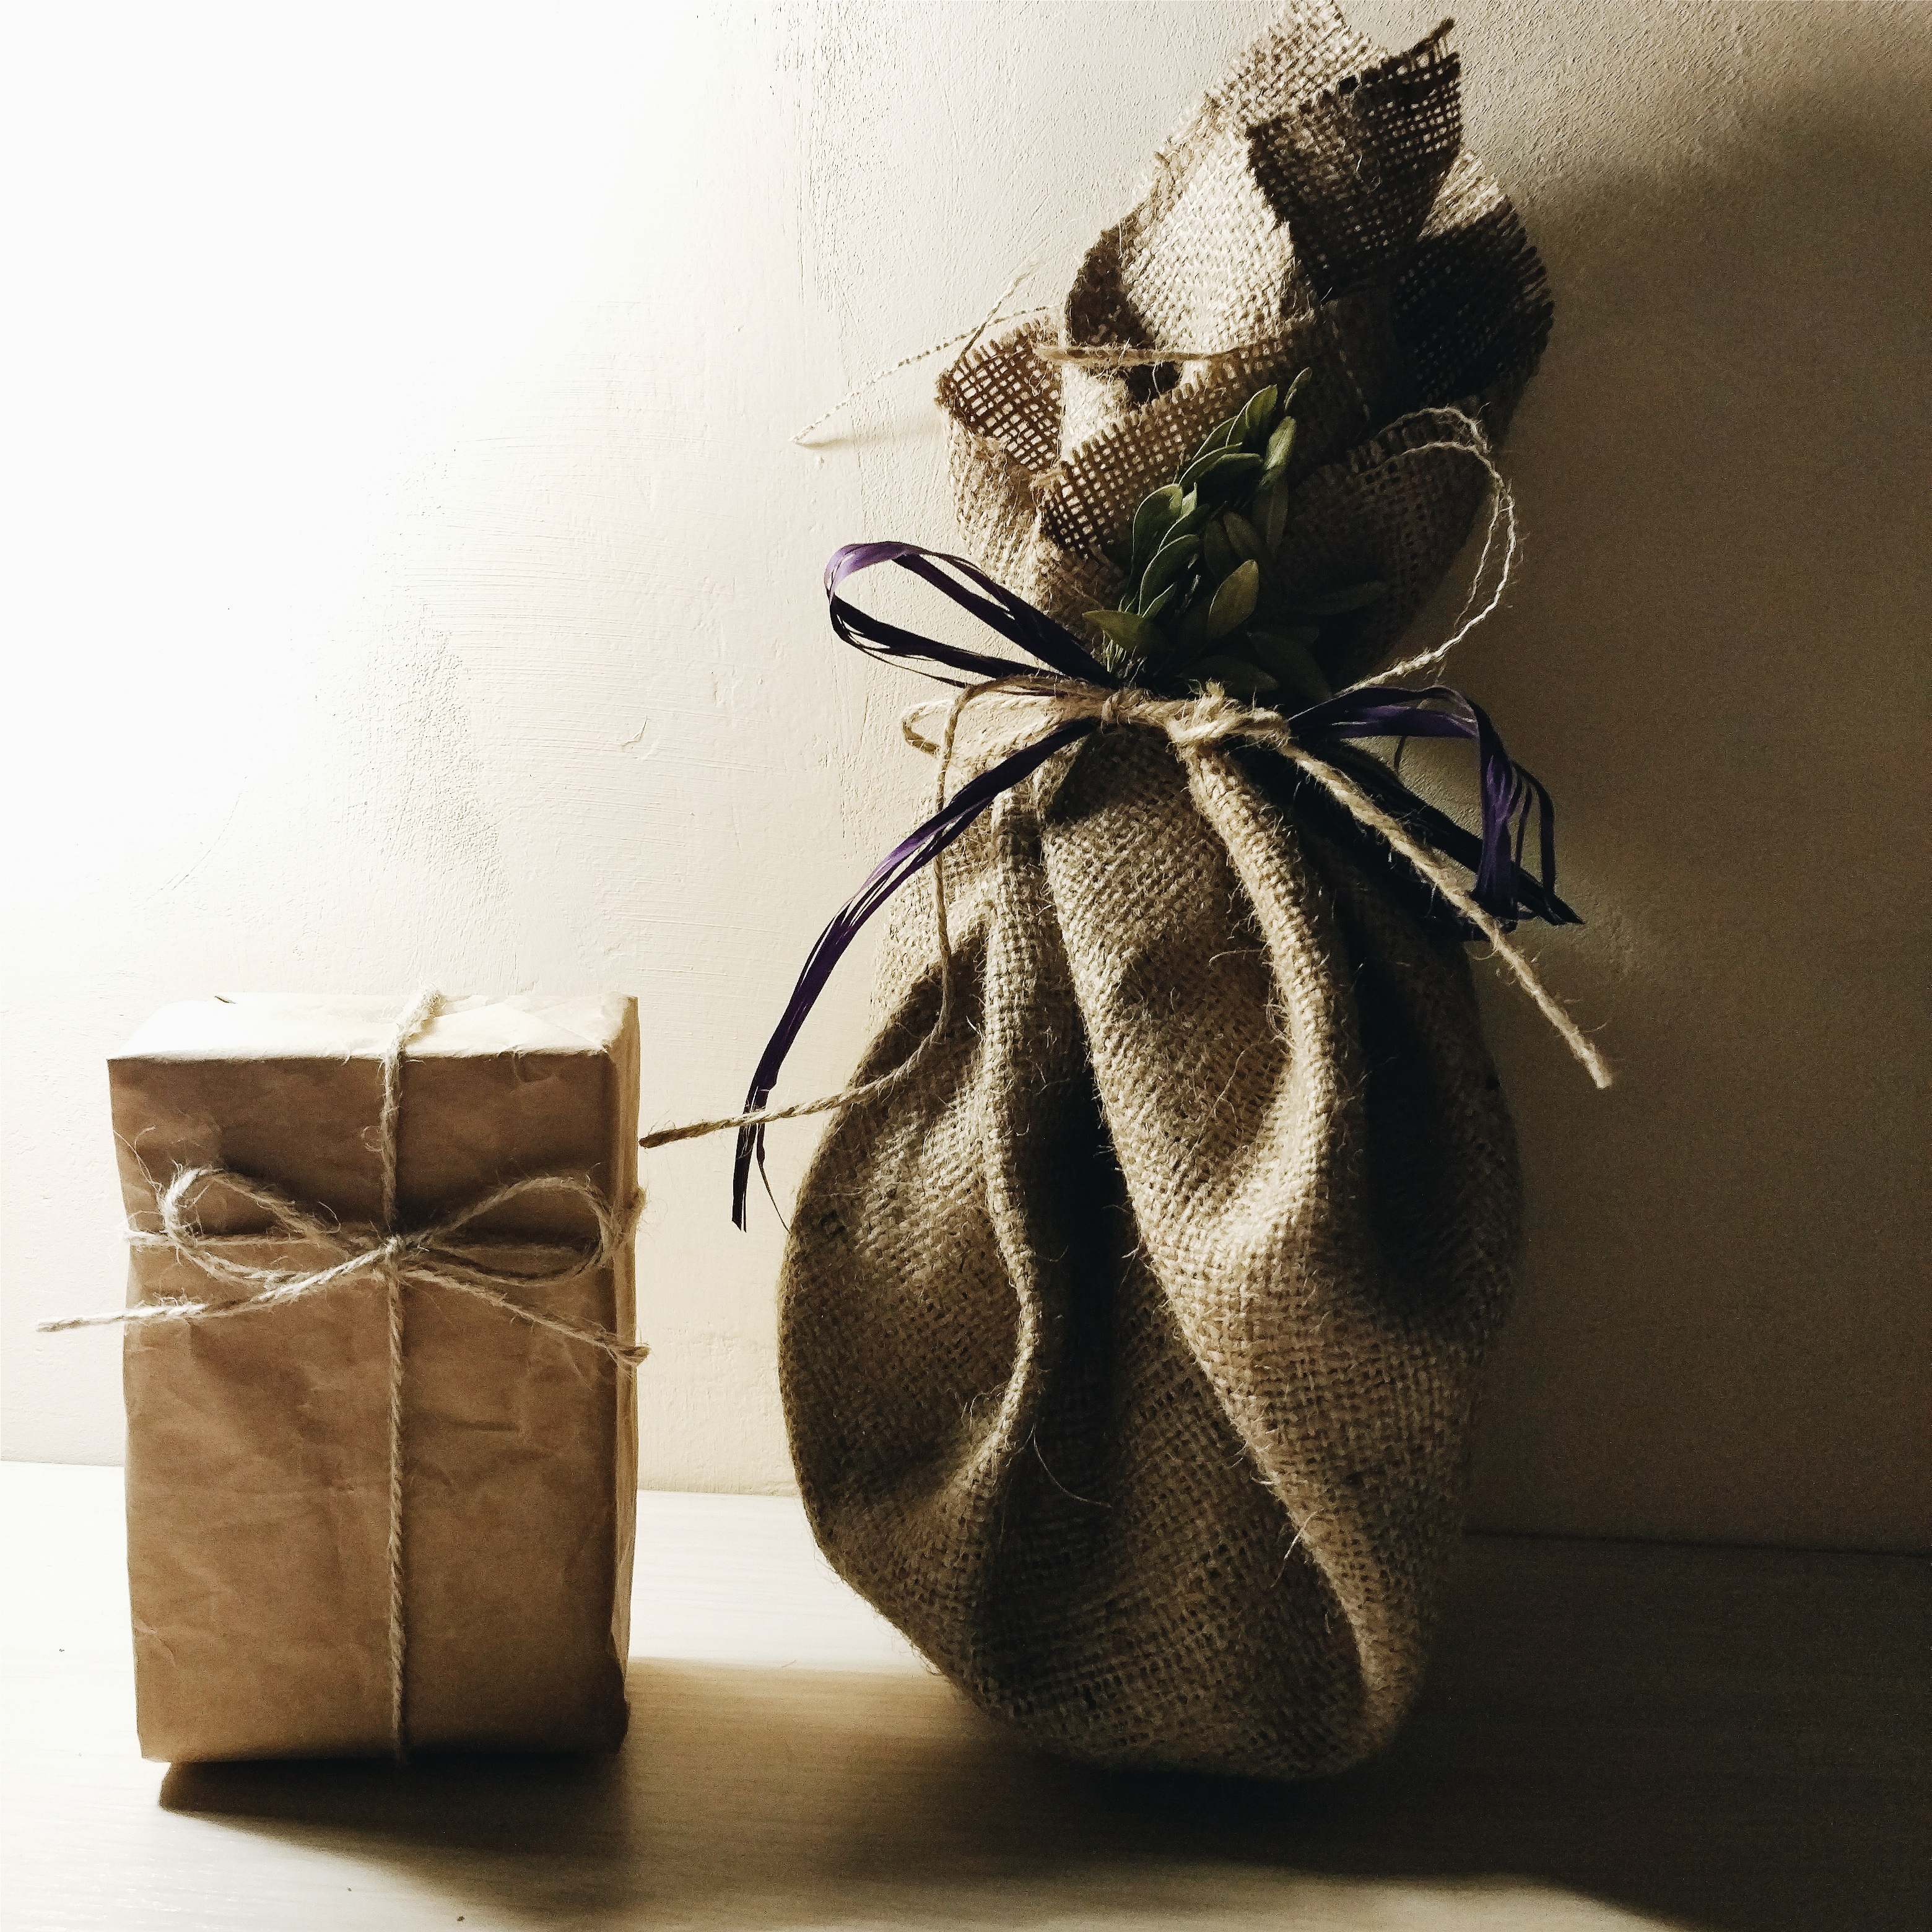
furniture, lighting, textile, art